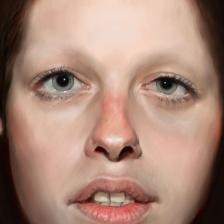
Label: faces